Volume rendering

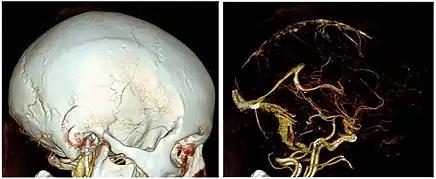
Volume segmentation include automatic bone removal, such as used in the right image in this CT angiography.

Volume rendering is distinguished from thin slice tomography presentations, and is also generally distinguished from projections of 3D models, including maximum intensity projection. Still, technically, all volume renderings become projections when viewed on a 2-dimensional display, making the distinction between projections and volume renderings a bit vague. Nevertheless, the epitomes of volume rendering models feature a mix of for example coloring and shading in order to create realistic and/or observable representations.